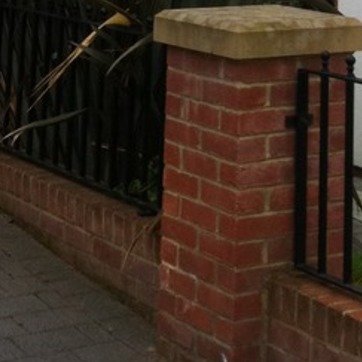
Material: brick